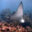
Label: ray